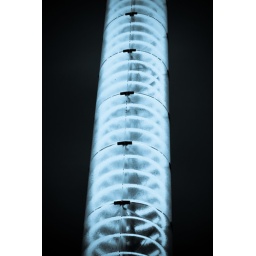
Canberra Glassworks glass tower by Warren Langley